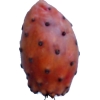
Label: cactus_fruit_red